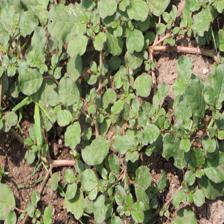
Label: BroadLeafWeed